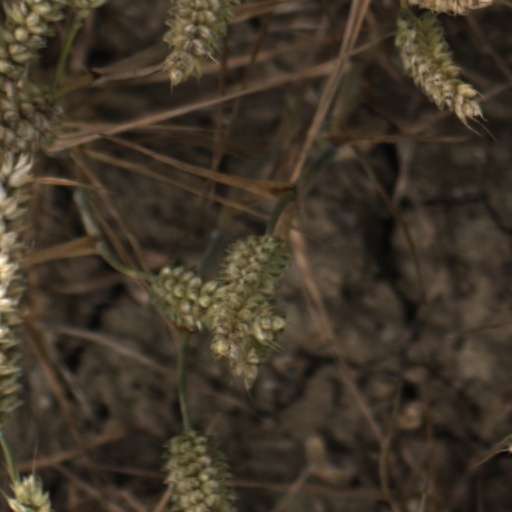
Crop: wheat